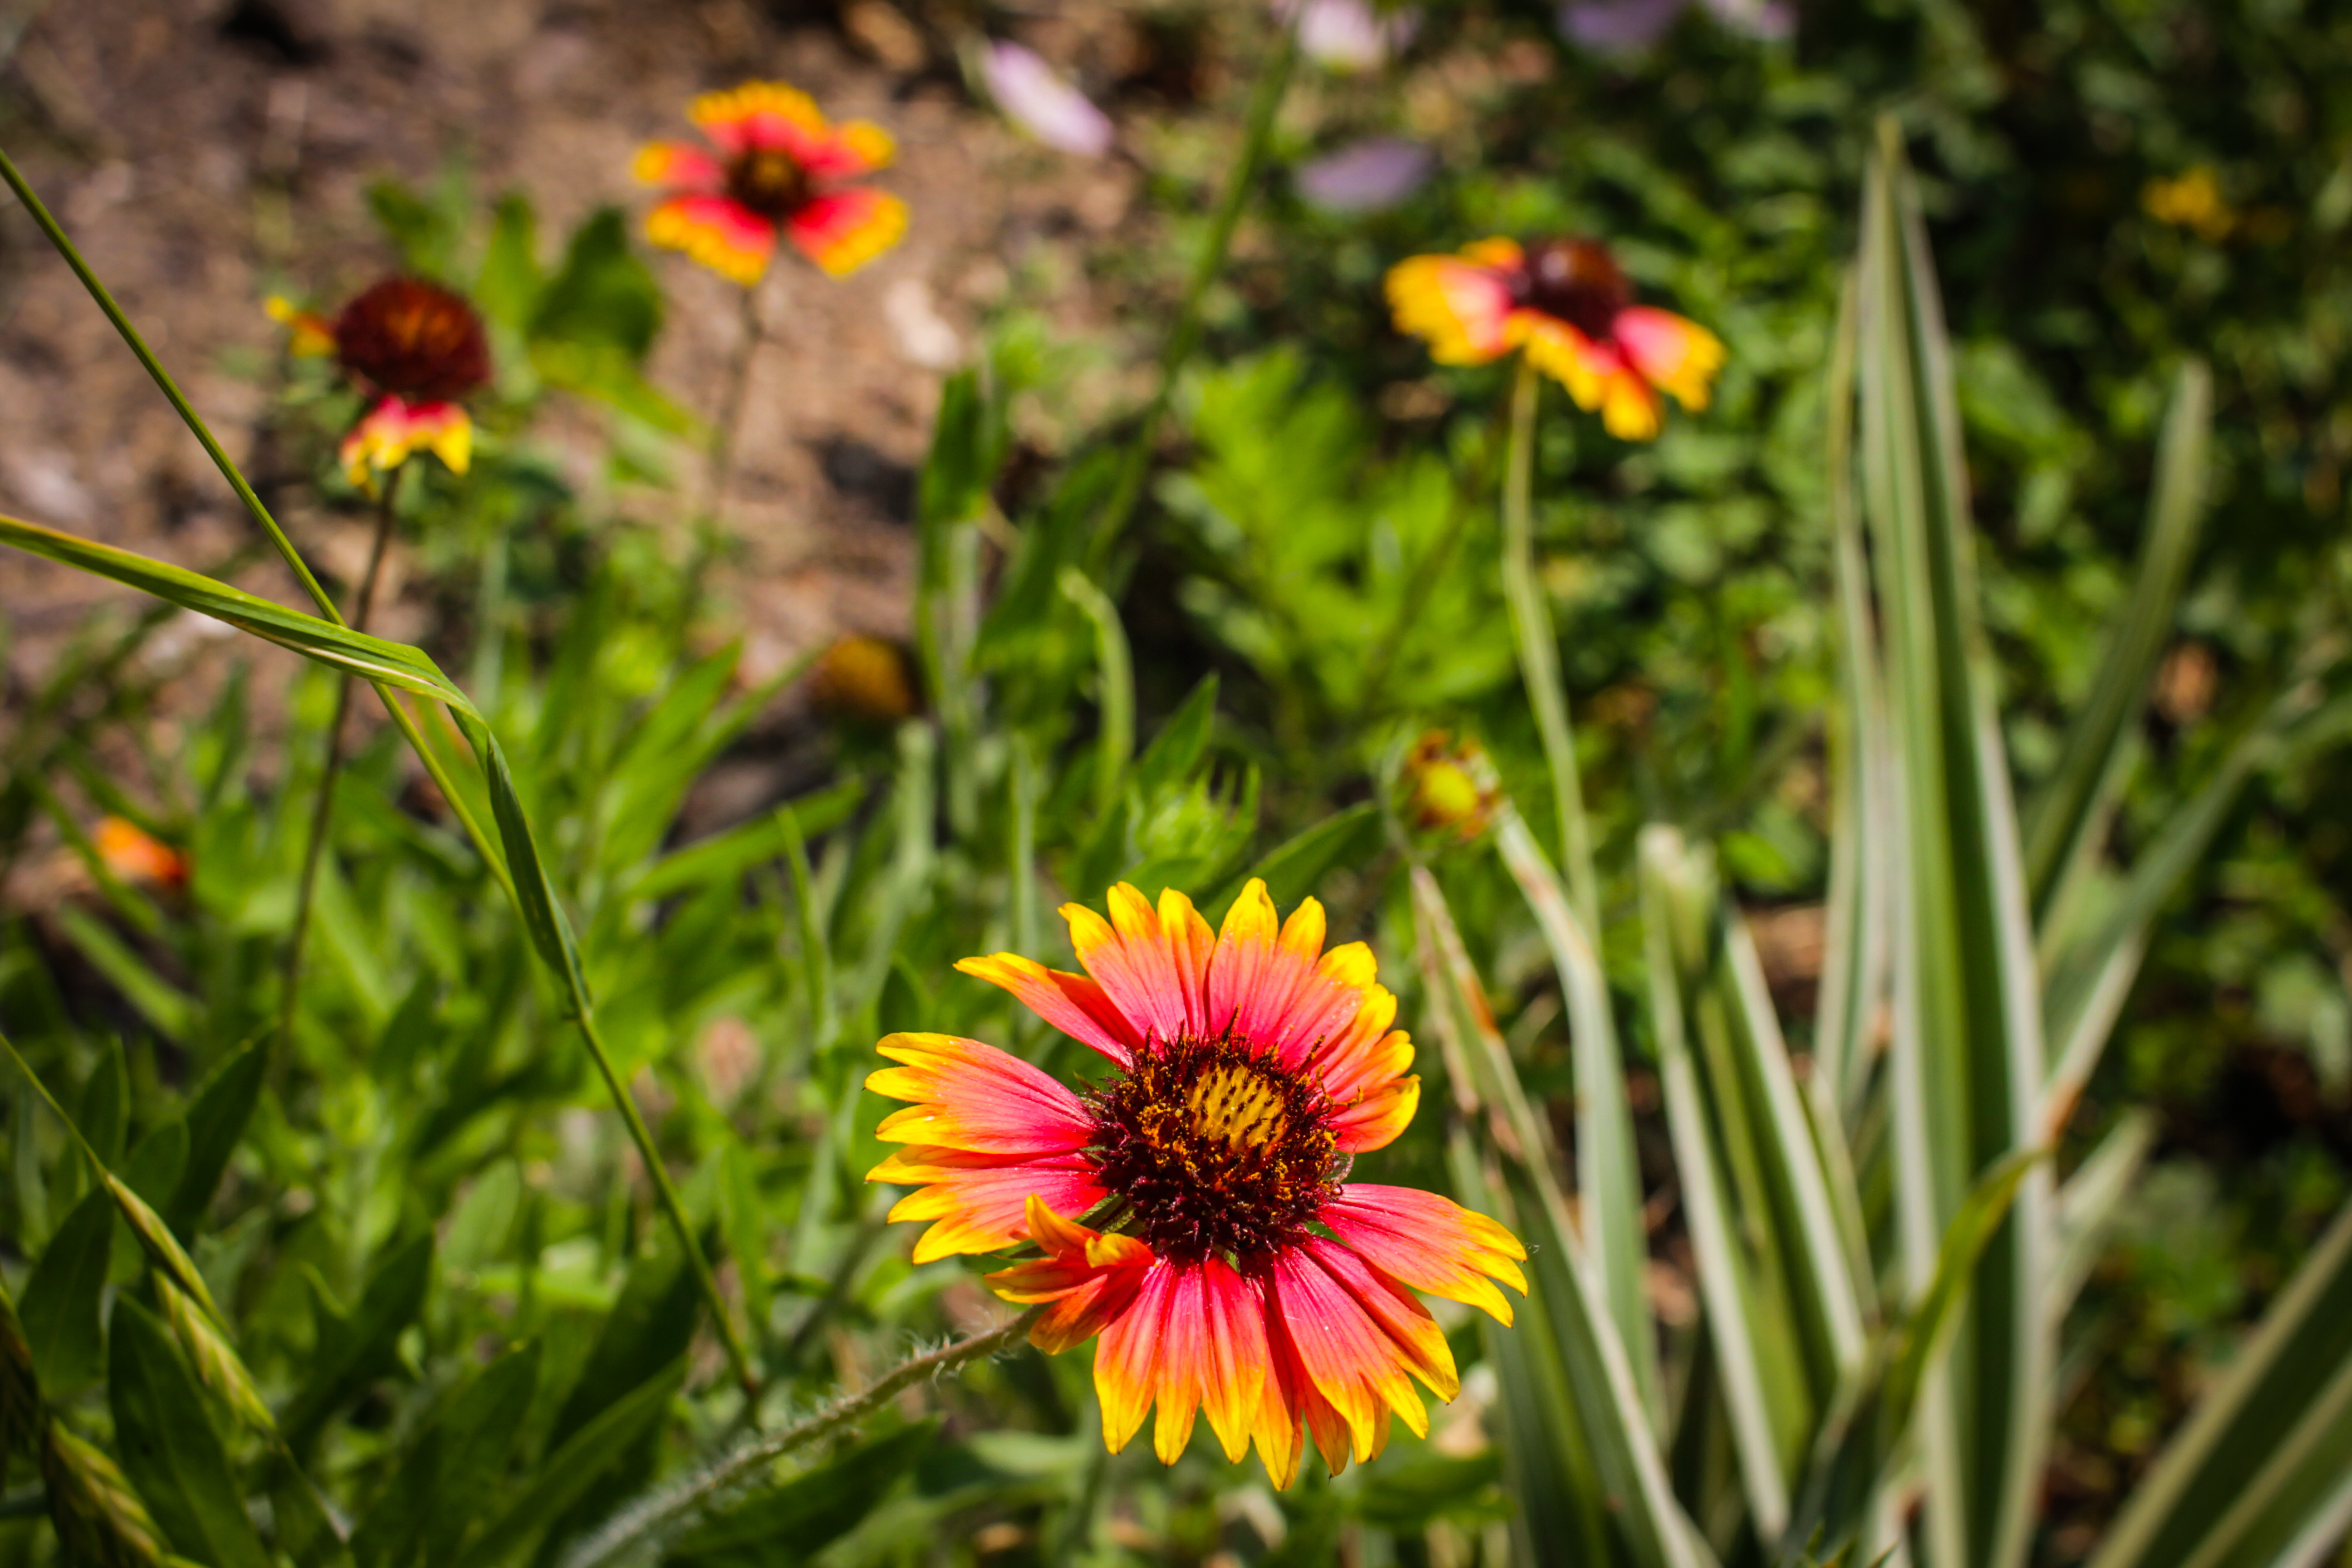
flowers, flower, flowering plant, plant, petal, yellow, green, wildflower, indian blanket, botany, grass, coneflower, blanket flowers, spring, leaf, daisy family, pollen, annual plant, gazania, landscape, Forb, plant stem, perennial plant, herbaceous plant